Nusaybin

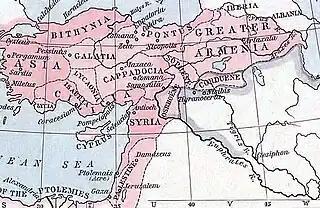
The Roman Near East under Pompey in 63 BCE, showing Nisibis in Parthian territory south of Roman Corduene

First mentioned in 901 BCE, Naṣibīna was an Aramean kingdom captured by the Assyrian king Adad-Nirari II in 896. By 852 BCE, Naṣibīna had been fully annexed to the Neo-Assyrian Empire and appeared in the Assyrian Eponym List as the seat of an Assyrian provincial governor named Shamash-Abua.